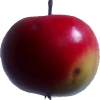
Label: Apple 11